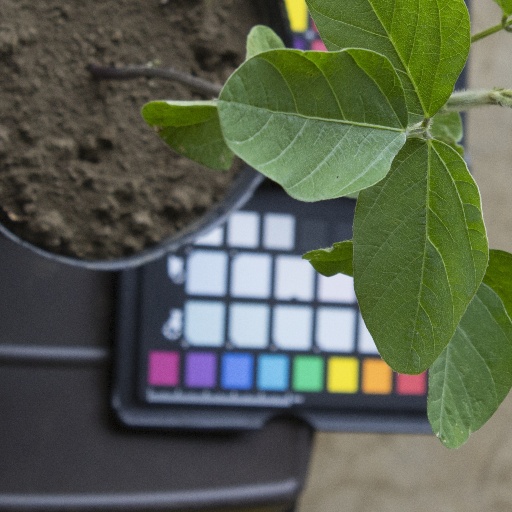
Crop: soybean